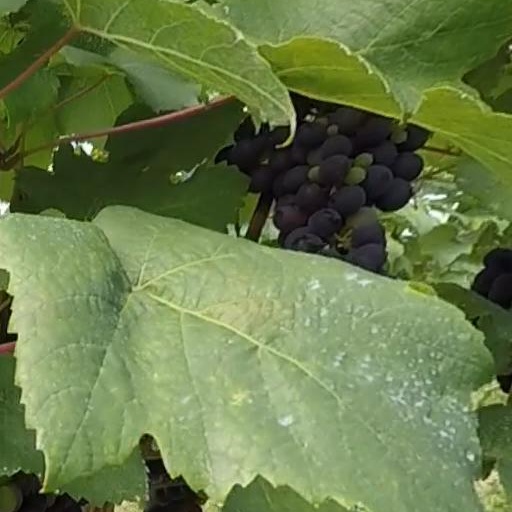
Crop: grape